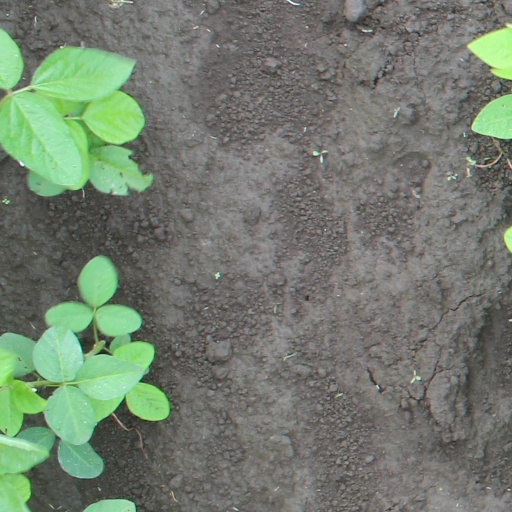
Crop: soybean